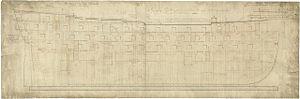
Le HMS Neptune est un vaisseau de ligne de deuxième rang de 98 canons en service dans la Royal Navy entre 1797 et 1813. Il s'agit du troisième navire à porter ce nom.
Le HMS Temeraire est un navire de ligne de deuxième rang de 98 canons construit pour la Royal Navy. Deuxième navire de la classe Neptune, il est lancé en 1798. Il sert au cours des guerres de la Révolution française et napoléoniennes, la plupart du temps lors de blocus ou d'escorte de convois. Il ne participe activement qu'une seule fois au combat, à la bataille de Trafalgar en 1805, mais acquiert une plus grande notoriété ultérieurement par les représentations ou les citations qui en sont faites en littérature et dans des œuvres d'art, notamment sous le nom de The Fighting Temeraire.